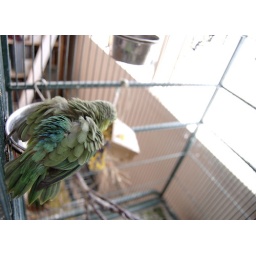
My female Pacific parrotlet takes a bath in her (clean) water dish.